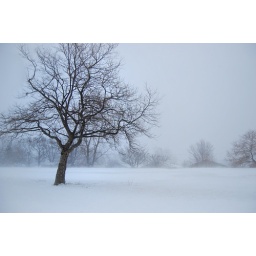
Lonely tree by the train tracks